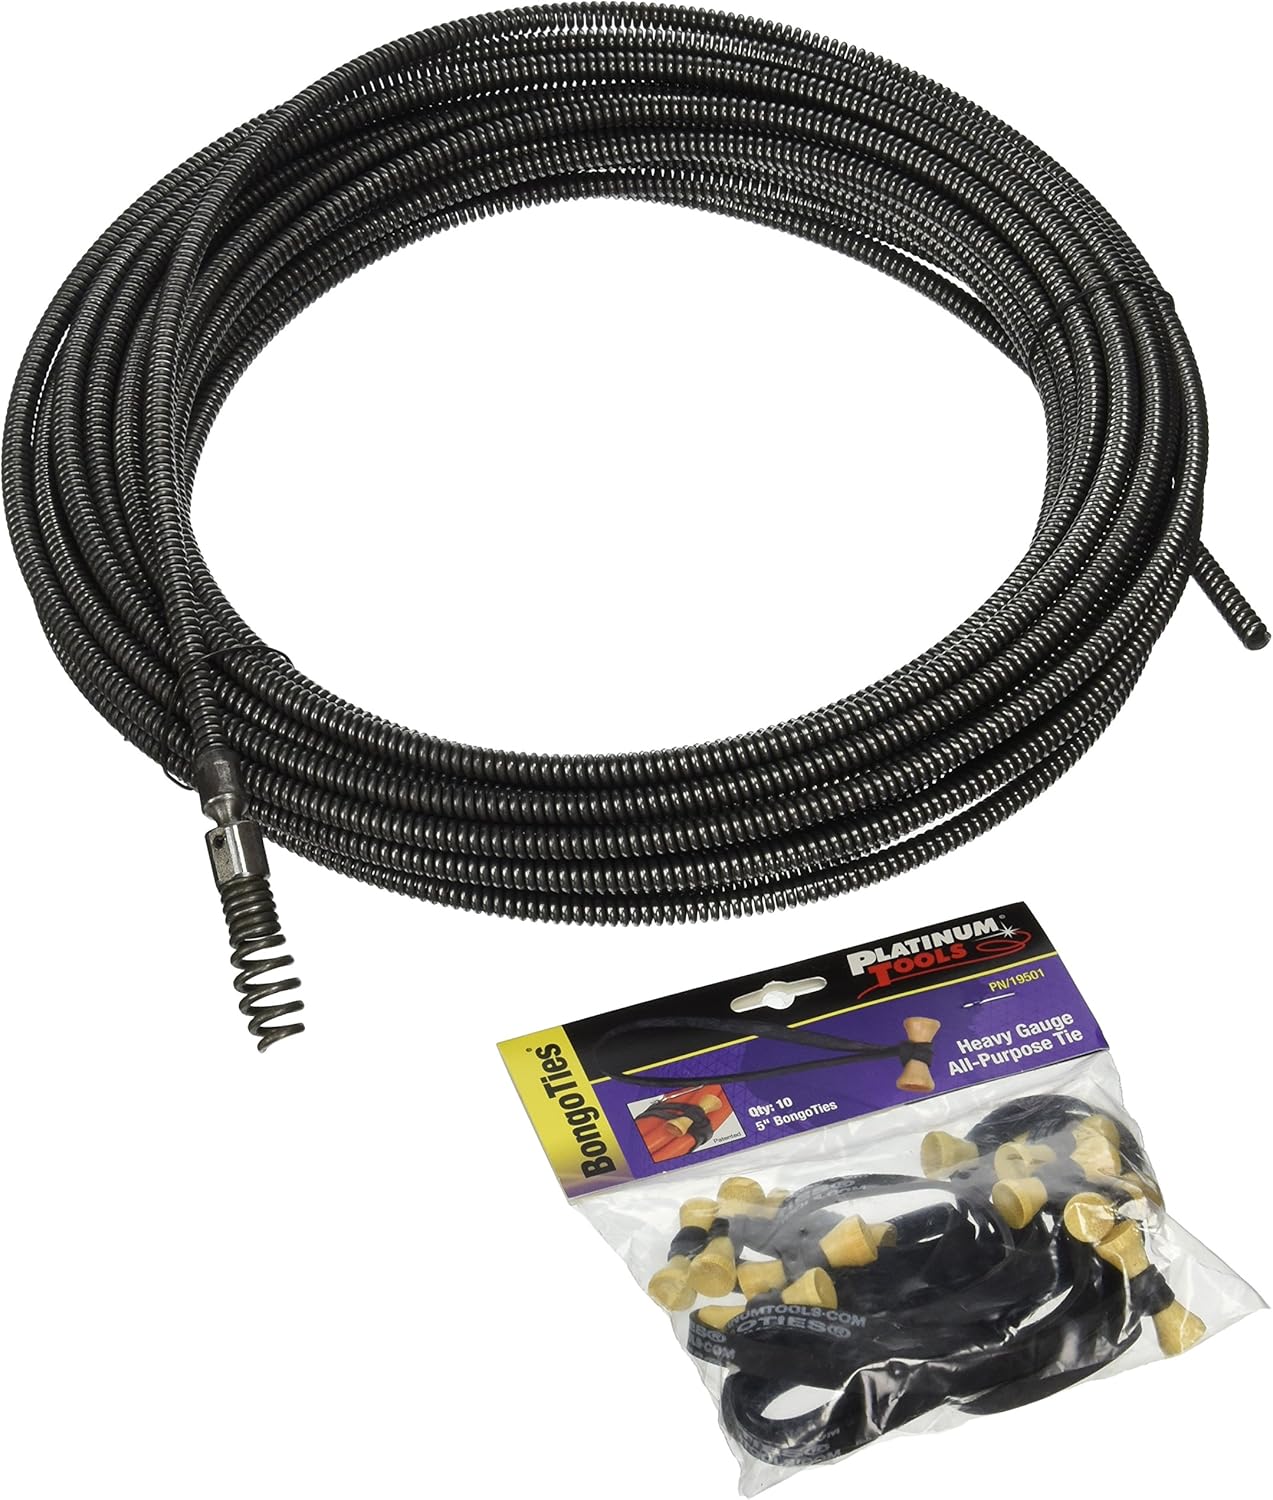
Ridgid 89405 5/16-Inch x 50-Feet C-22 Cable with Drop Head Auger
Category: Tools & Home Improvement
Drain Cleaning Cable, With Drop Head, Size 5/16 In x 50 Ft, Steel Construction, For Use With G2037506, 4MY89, 4Z661, G1501245 Drain Cleaning Machines, Used To Clean Sewer Pipes
Features: Power Tools and Accessories | Country of manufacture: United States | Manufacturer: Ridgid | Use With K-3800 Drum Machine | Breaks up and Removes Debris in Lines | Cable Ends In Interlocking Tip For Easy Auger Attachments | Red Finish Bulb Head | 1 1/4" in Diameter and 15' In Length